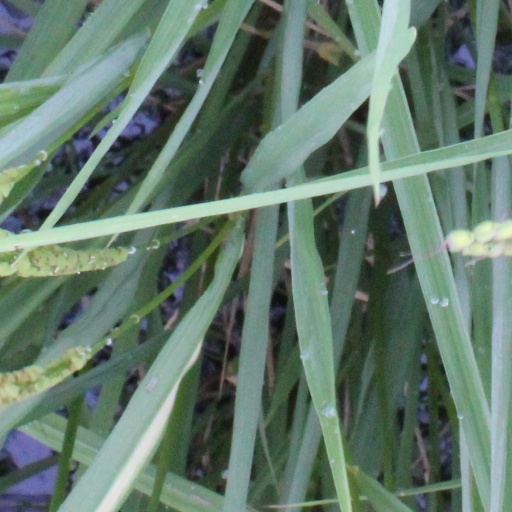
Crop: rice